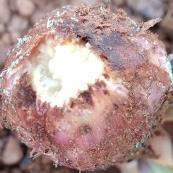
Crop: Onion
Condition: bulb-blight-d